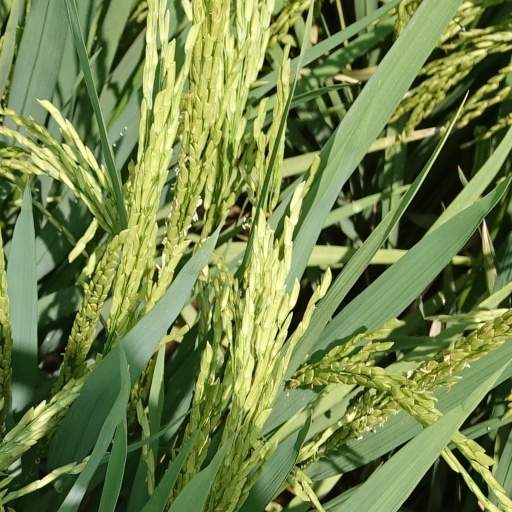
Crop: rice